Montour Falls, New York

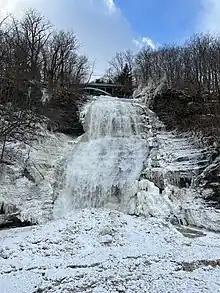
Shequaga Falls in the winter

In 1872 two native son engineers of Havana, New York, formed a materials handling company they called Shepard Niles. In 1902 they built their first heavy duty crane and sold it around the world. The company is still in business today. From their web site: "Workhorse cranes and hoists that last virtually forever–this is what industry expects from Shepard Niles. Our custom hand-built, heavy-duty Class D and E cranes and hoists helped America become the world's leading industrial nation, and powered our country through two World Wars." While the company is ongoing, since its acquisition in 1989, its primary operations are no longer domiciled in Montour Falls.